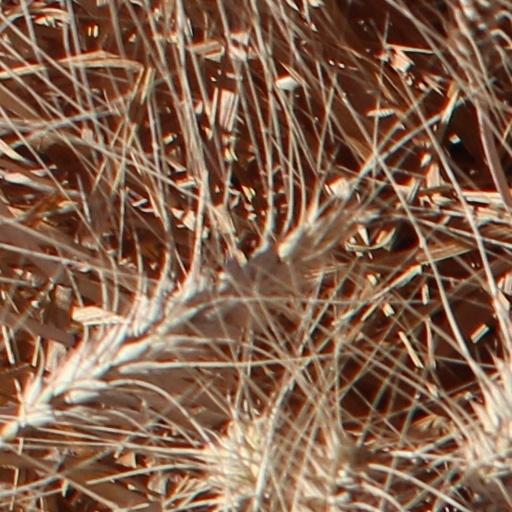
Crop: wheat